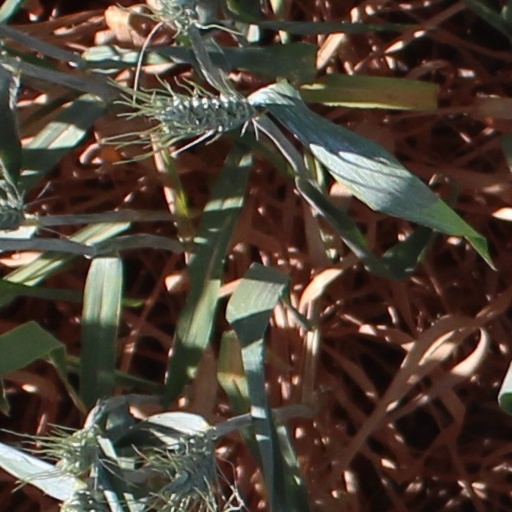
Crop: wheat